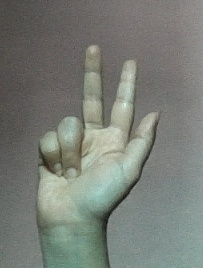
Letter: al